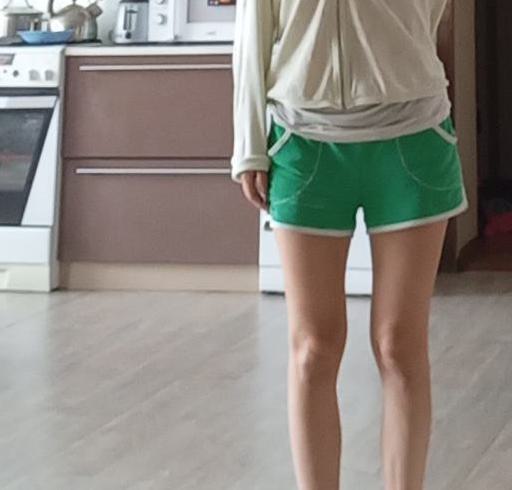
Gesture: no_gesture